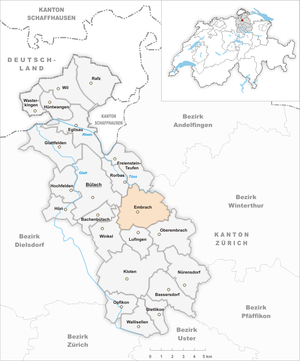
Embrach est une commune suisse du canton de Zurich.